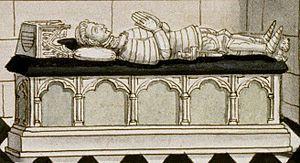
Cette liste recense les gisants situés en France.